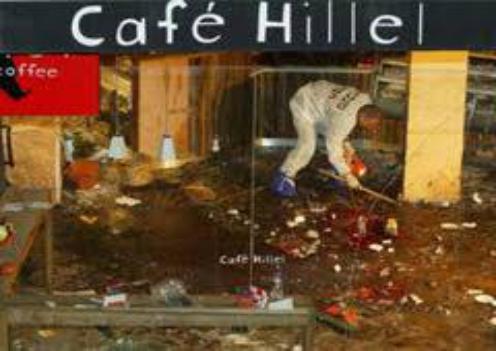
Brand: Cafe Hillel
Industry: Food